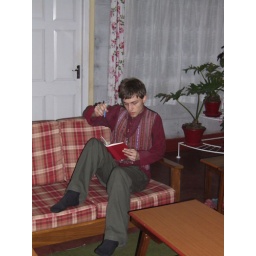
Steven wearing his nepali shirt and vest at the guest house in Darjiling.